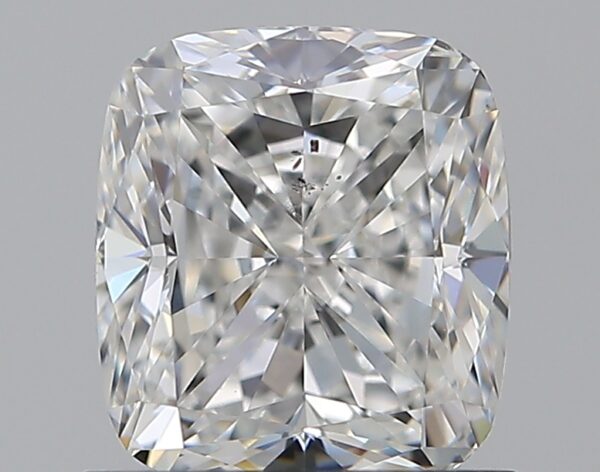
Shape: cushion
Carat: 1.2
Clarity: SI1
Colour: F
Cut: VG
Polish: EX
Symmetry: VG
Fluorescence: N
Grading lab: GIA
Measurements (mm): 6.22 x 5.59 x 3.9